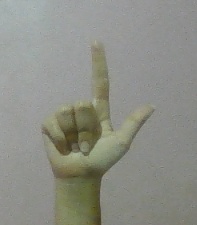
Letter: laam